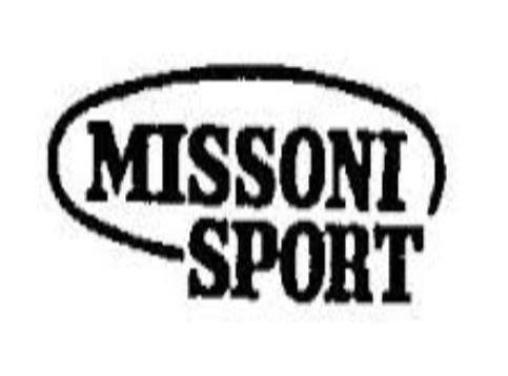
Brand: missoni
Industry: Clothes